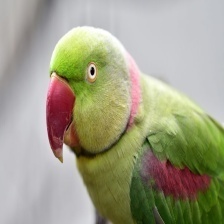
Species: ALEXANDRINE PARAKEET
Scientific name: PSITTACULA EUPATRIA